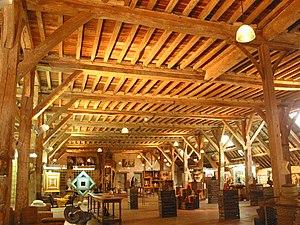
Le chai d'Antin Rouge Garance à Mugron dans les Landes datant du XVIIè siècle remarquable par sa charpente de 6 hectares de chênes et ses 2500 m² de plancher.
Un charpentier ou une charpentière est une personne exerçant sous le statut d'ouvrier ou d'artisan, spécialiste de la charpente.